Giovanni Zanardini

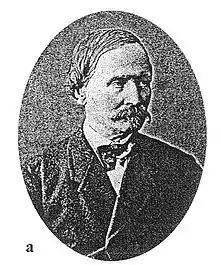
Giovanni Zanardini

In 1831 he obtained his medical doctorate from the University of Padua, followed by a degree in surgery and obstetrics from the University of Pavia three years later. During his career, he worked as a physician in Padua and Venice. For a period of time, he served as secretary of the "Istituto Veneto Scienze e Lettere".